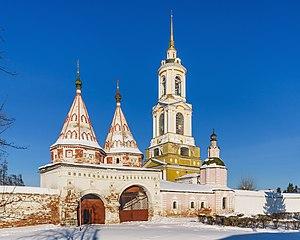
Liste des églises orthodoxes et des clochers les plus hauts du monde dont la hauteur dépasse 70 mètres.
Le Monastère de la Déposition-de-la-robe-de-la-Vierge est un des plus anciens monastères de Russie.
Souzdal est une ville de l'oblast de Vladimir, en Russie, et le centre administratif du raïon de Souzdal. Sa population s'élevait à 10 240 habitants en 2013.